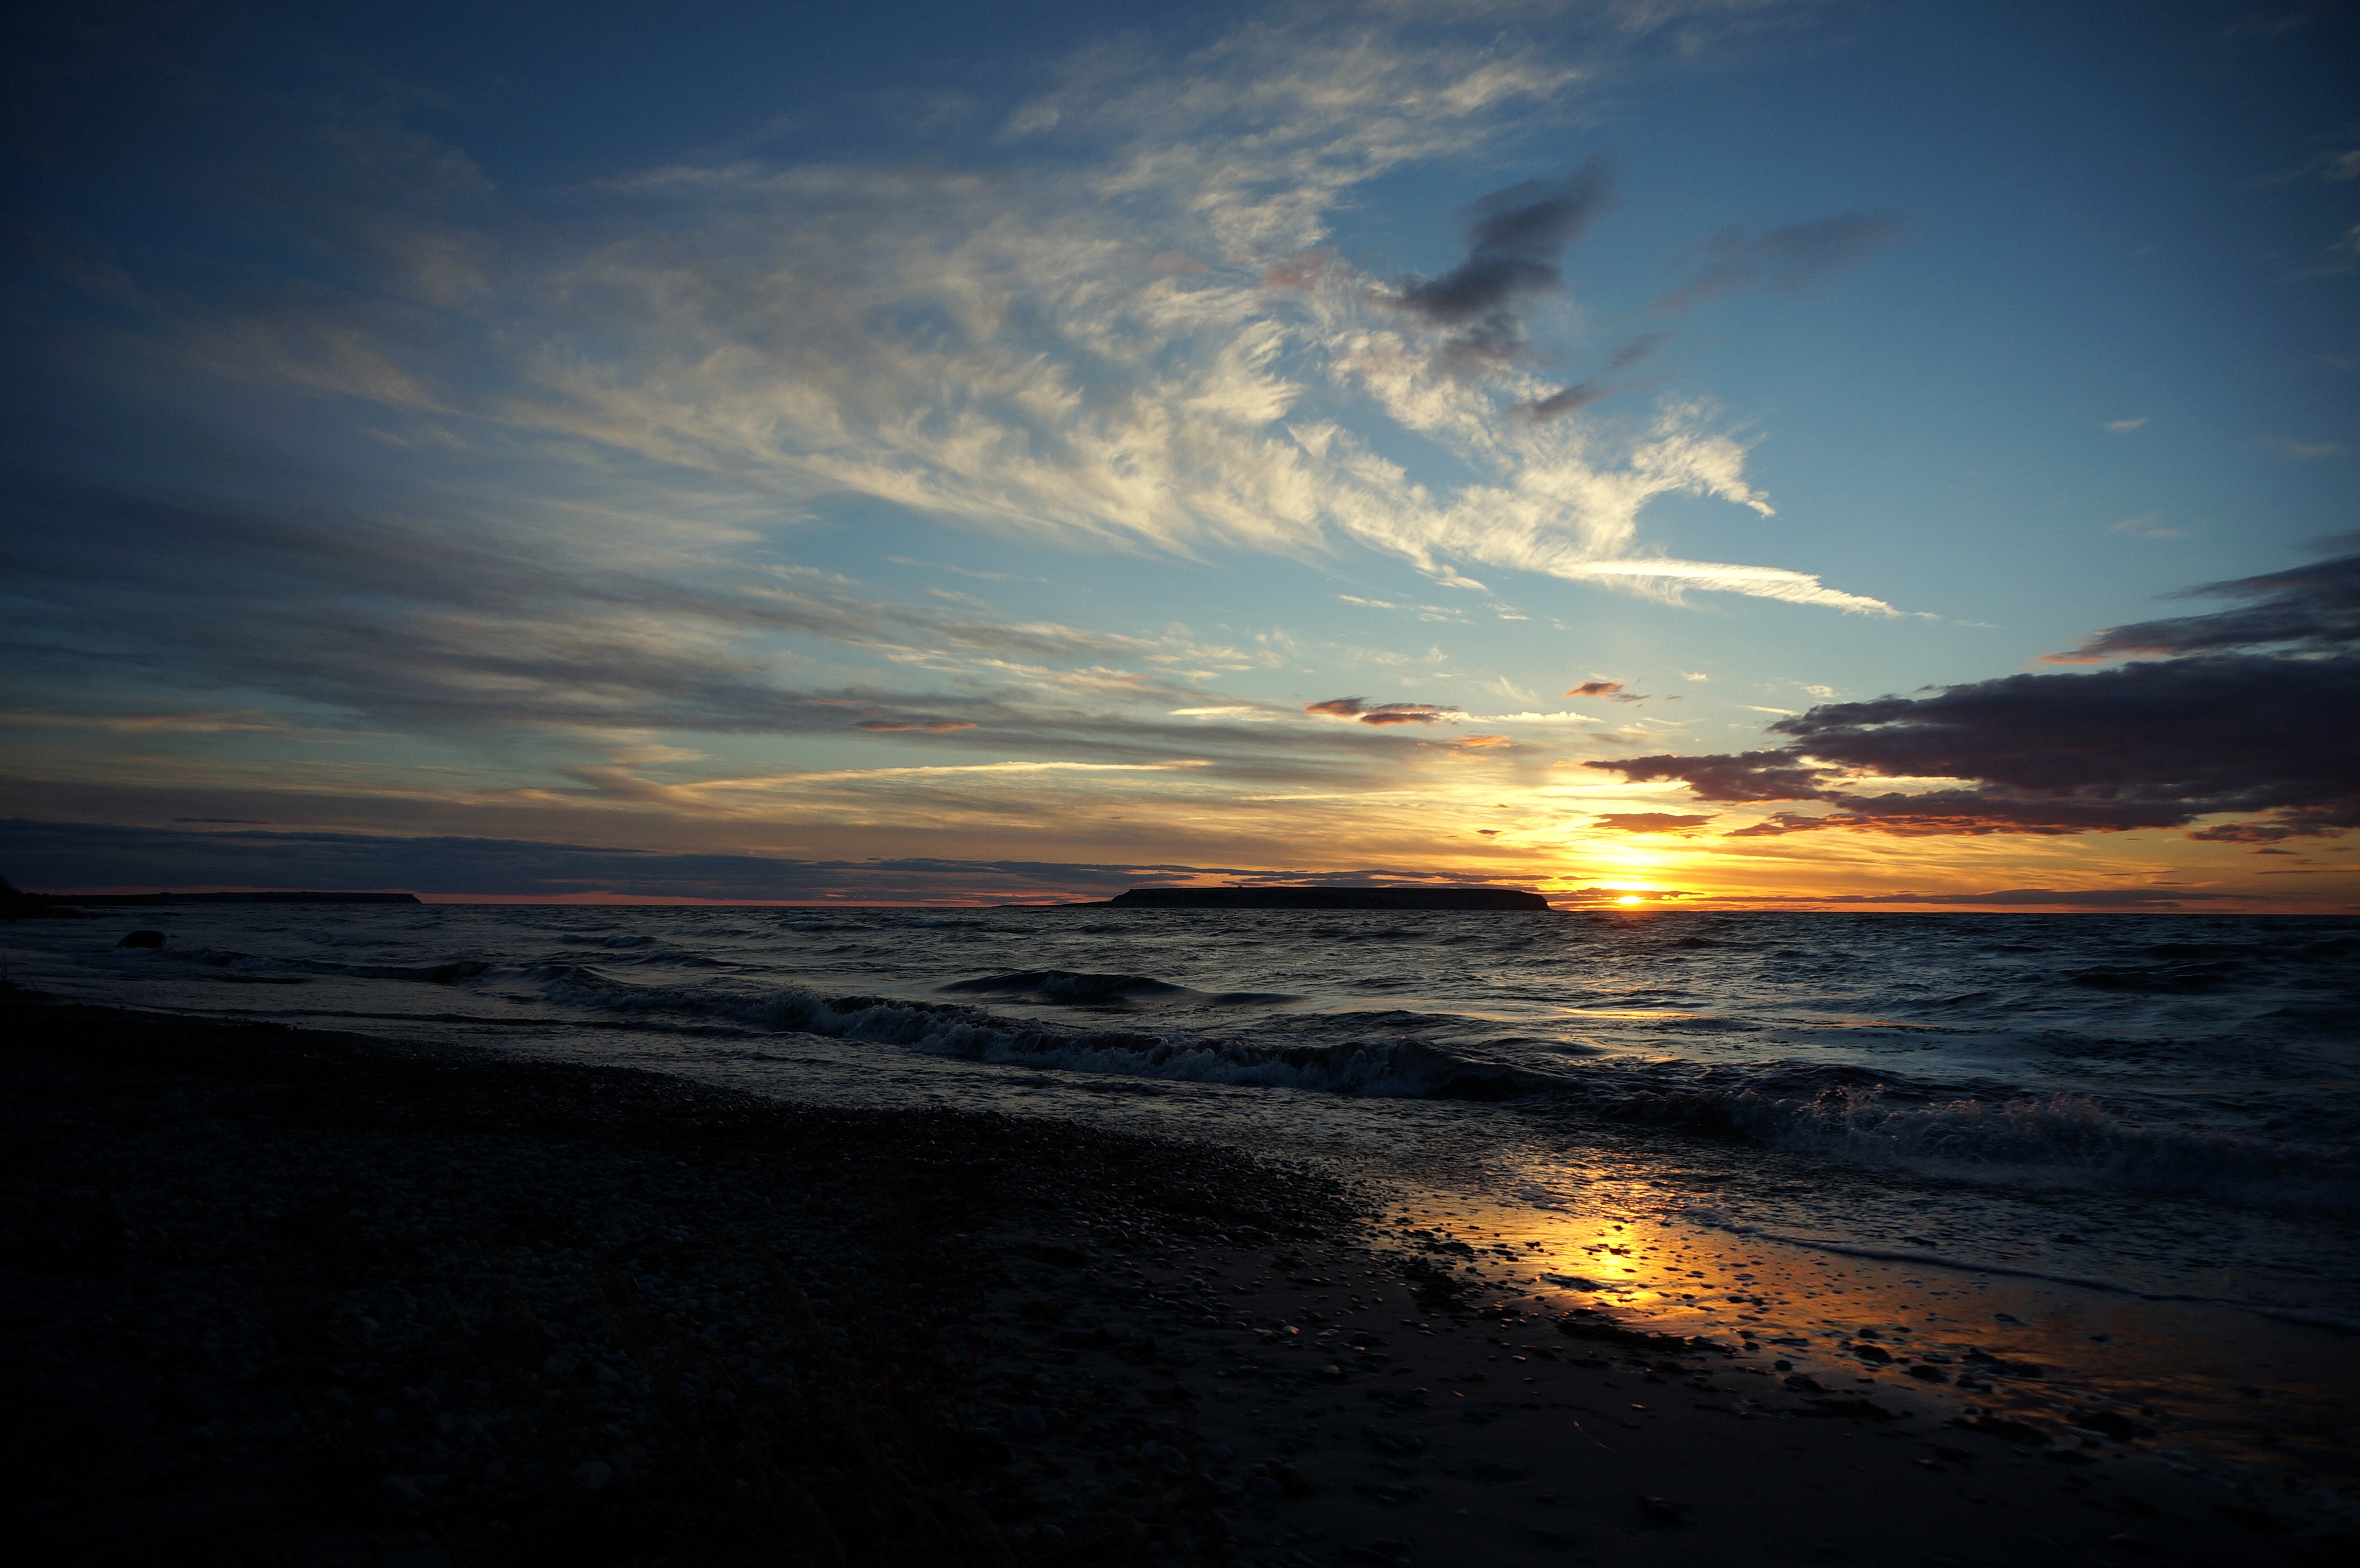
beach, sea, coast, sand, ocean, horizon, cloud, sky, sun, sunrise, sunset, sunlight, morning, shore, wave, dawn, atmosphere, dusk, evening, body of water, afterglow, wind wave